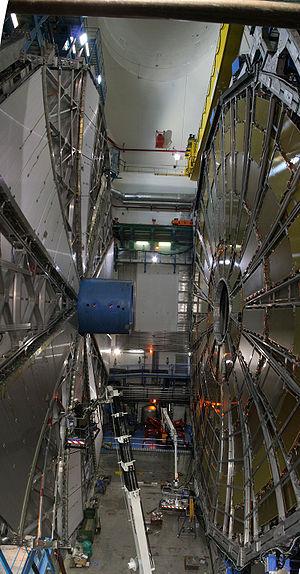
ATLAS est l'une des 5 expériences du collisionneur LHC au CERN. Il s'agit d'un détecteur de particules semblable à CMS, mais de plus grande taille et de conception différente. Il a pour tâche de détecter le boson de Higgs, des particules supersymétriques. Ces dernières sont prédites par des théories mais seul le boson de Higgs a pu être détecté expérimentalement.